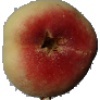
Label: Peach Flat 1